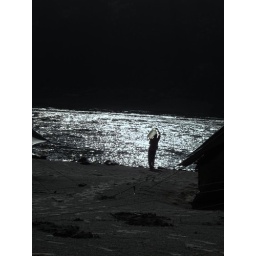
they keep water bottle in the river tied up with rope, this keeps the water in bottle cool :)